Fiat 1800 and 2100

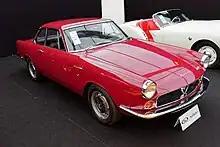
1959 Abarth Fiat 2200 Coupé by Allemano

In 1963 Fiat used the body of Fiat 1800/2100 to create a new, less expensive model, the Fiat 1500L. To distinguish it from the 1300/1500 it used the designation 1500L (for "'Lunga", "long"). The car shared its more compact sibling's four-cylinder 1481 cc engine, delivering , which was increased to in 1964 for the second series. The interior of the 1500L was also simplified in comparison with the six-cylinder versions.